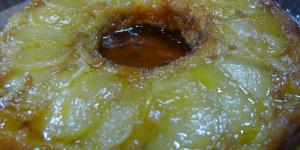
tarta de manzana con masa batida